Proteasome

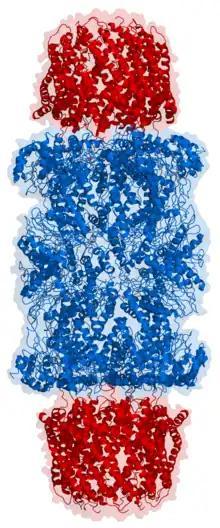
Cartoon representation of a proteasome. Its active sites are sheltered inside the tube (blue). The caps (red; in this case, 11S regulatory particles) on the ends regulate entry into the destruction chamber, where the protein is degraded.

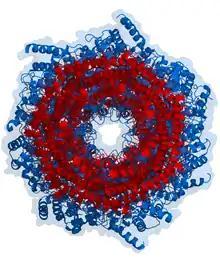
Top view of the proteasome above.

Proteasomes are essential protein complexes responsible for the degradation of proteins by proteolysis, a chemical reaction that breaks peptide bonds. Enzymes that help such reactions are called proteases. Proteasomes are found inside all eukaryotes and archaea, and in some bacteria.